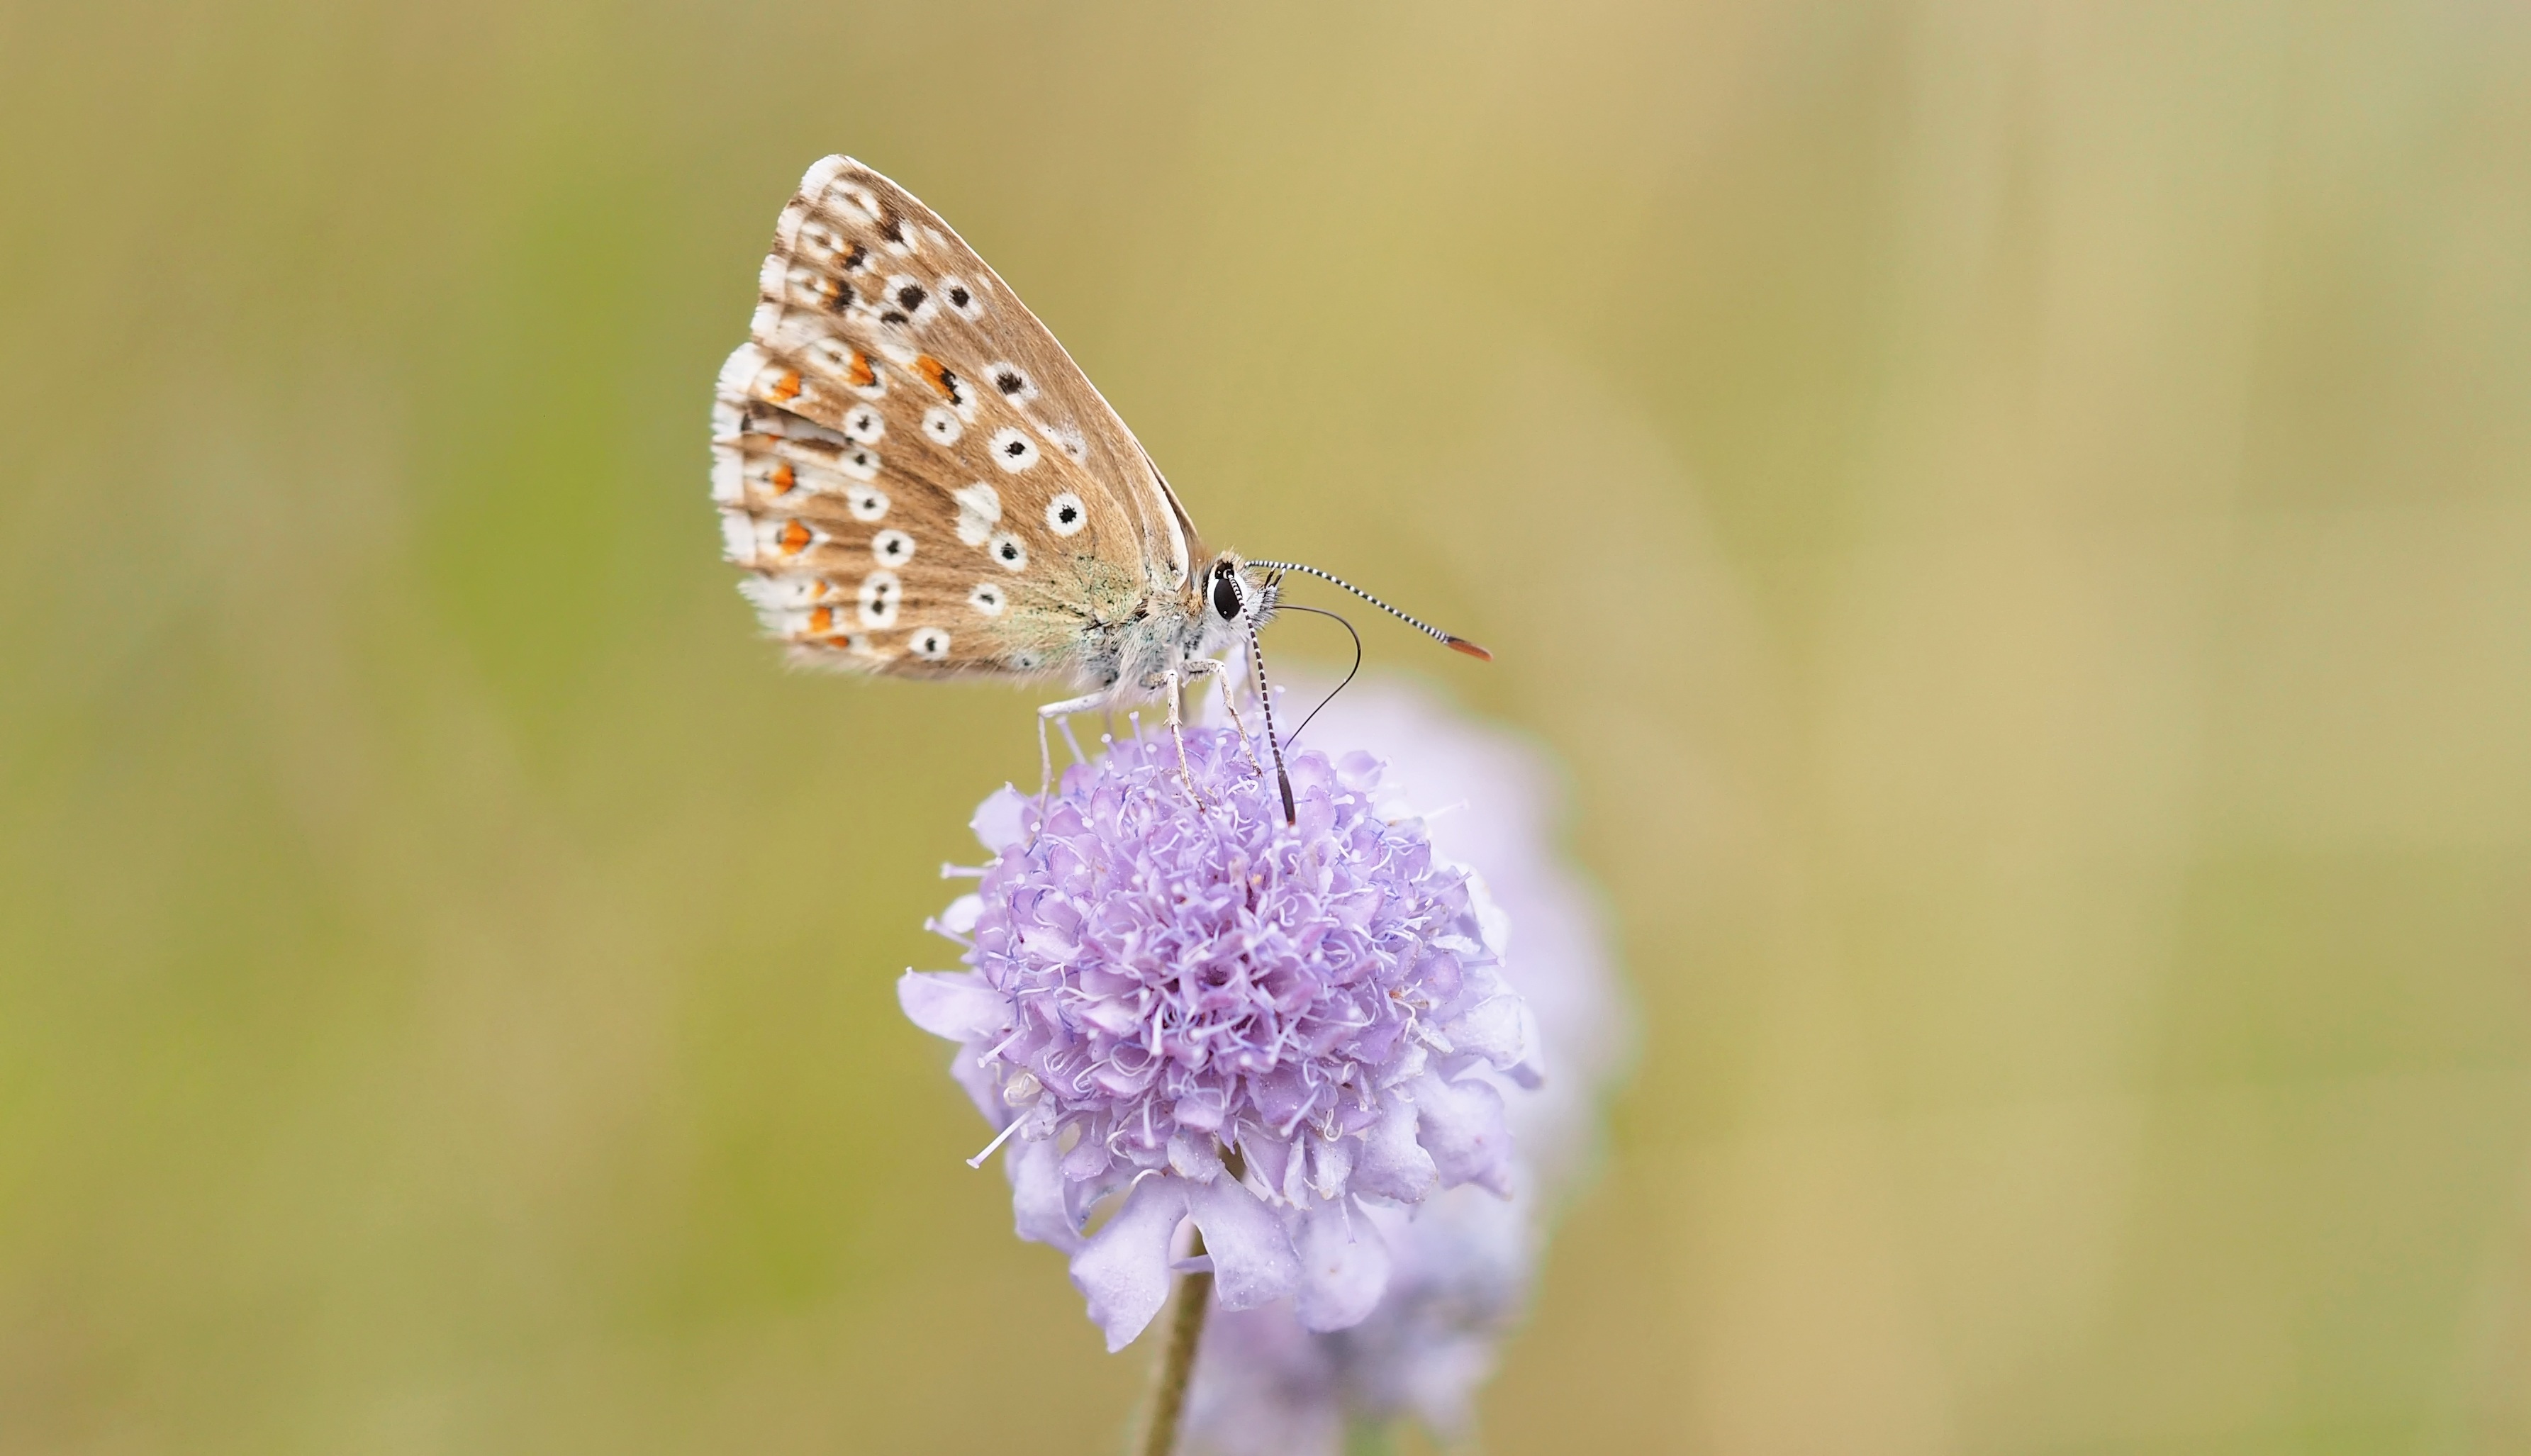
nature, photography, flower, petal, live, insect, butterfly, flora, fauna, invertebrate, close up, nectar, pieridae, macro photography, arthropod, pollinator, plant stem, moths and butterflies, lycaenid